Margaret Scott (suffragette)

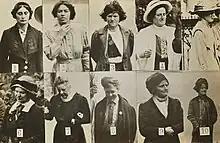
Margaret Scott is shown here on a police sheet of mugshots

Schenke was afraid that she might be deported so she gave her name as Margaret Scott and under this name she was sentenced to a month's imprisonment in Holloway Prison. In an unusual twist she was secretly photographed and she was the first picture on the first of two sheets of photographs that were distributed to police and art galleries to warn them of militant suffragettes. The pictures were taken from a concealed car during prisoners' exercise using an 11-inch powerful lens which had only recently been made in Britain. It was required because the suffragettes would distort their faces when conventional mug shots were being taken and the Home Office was worried by the impact of their arson and vandal attacks.